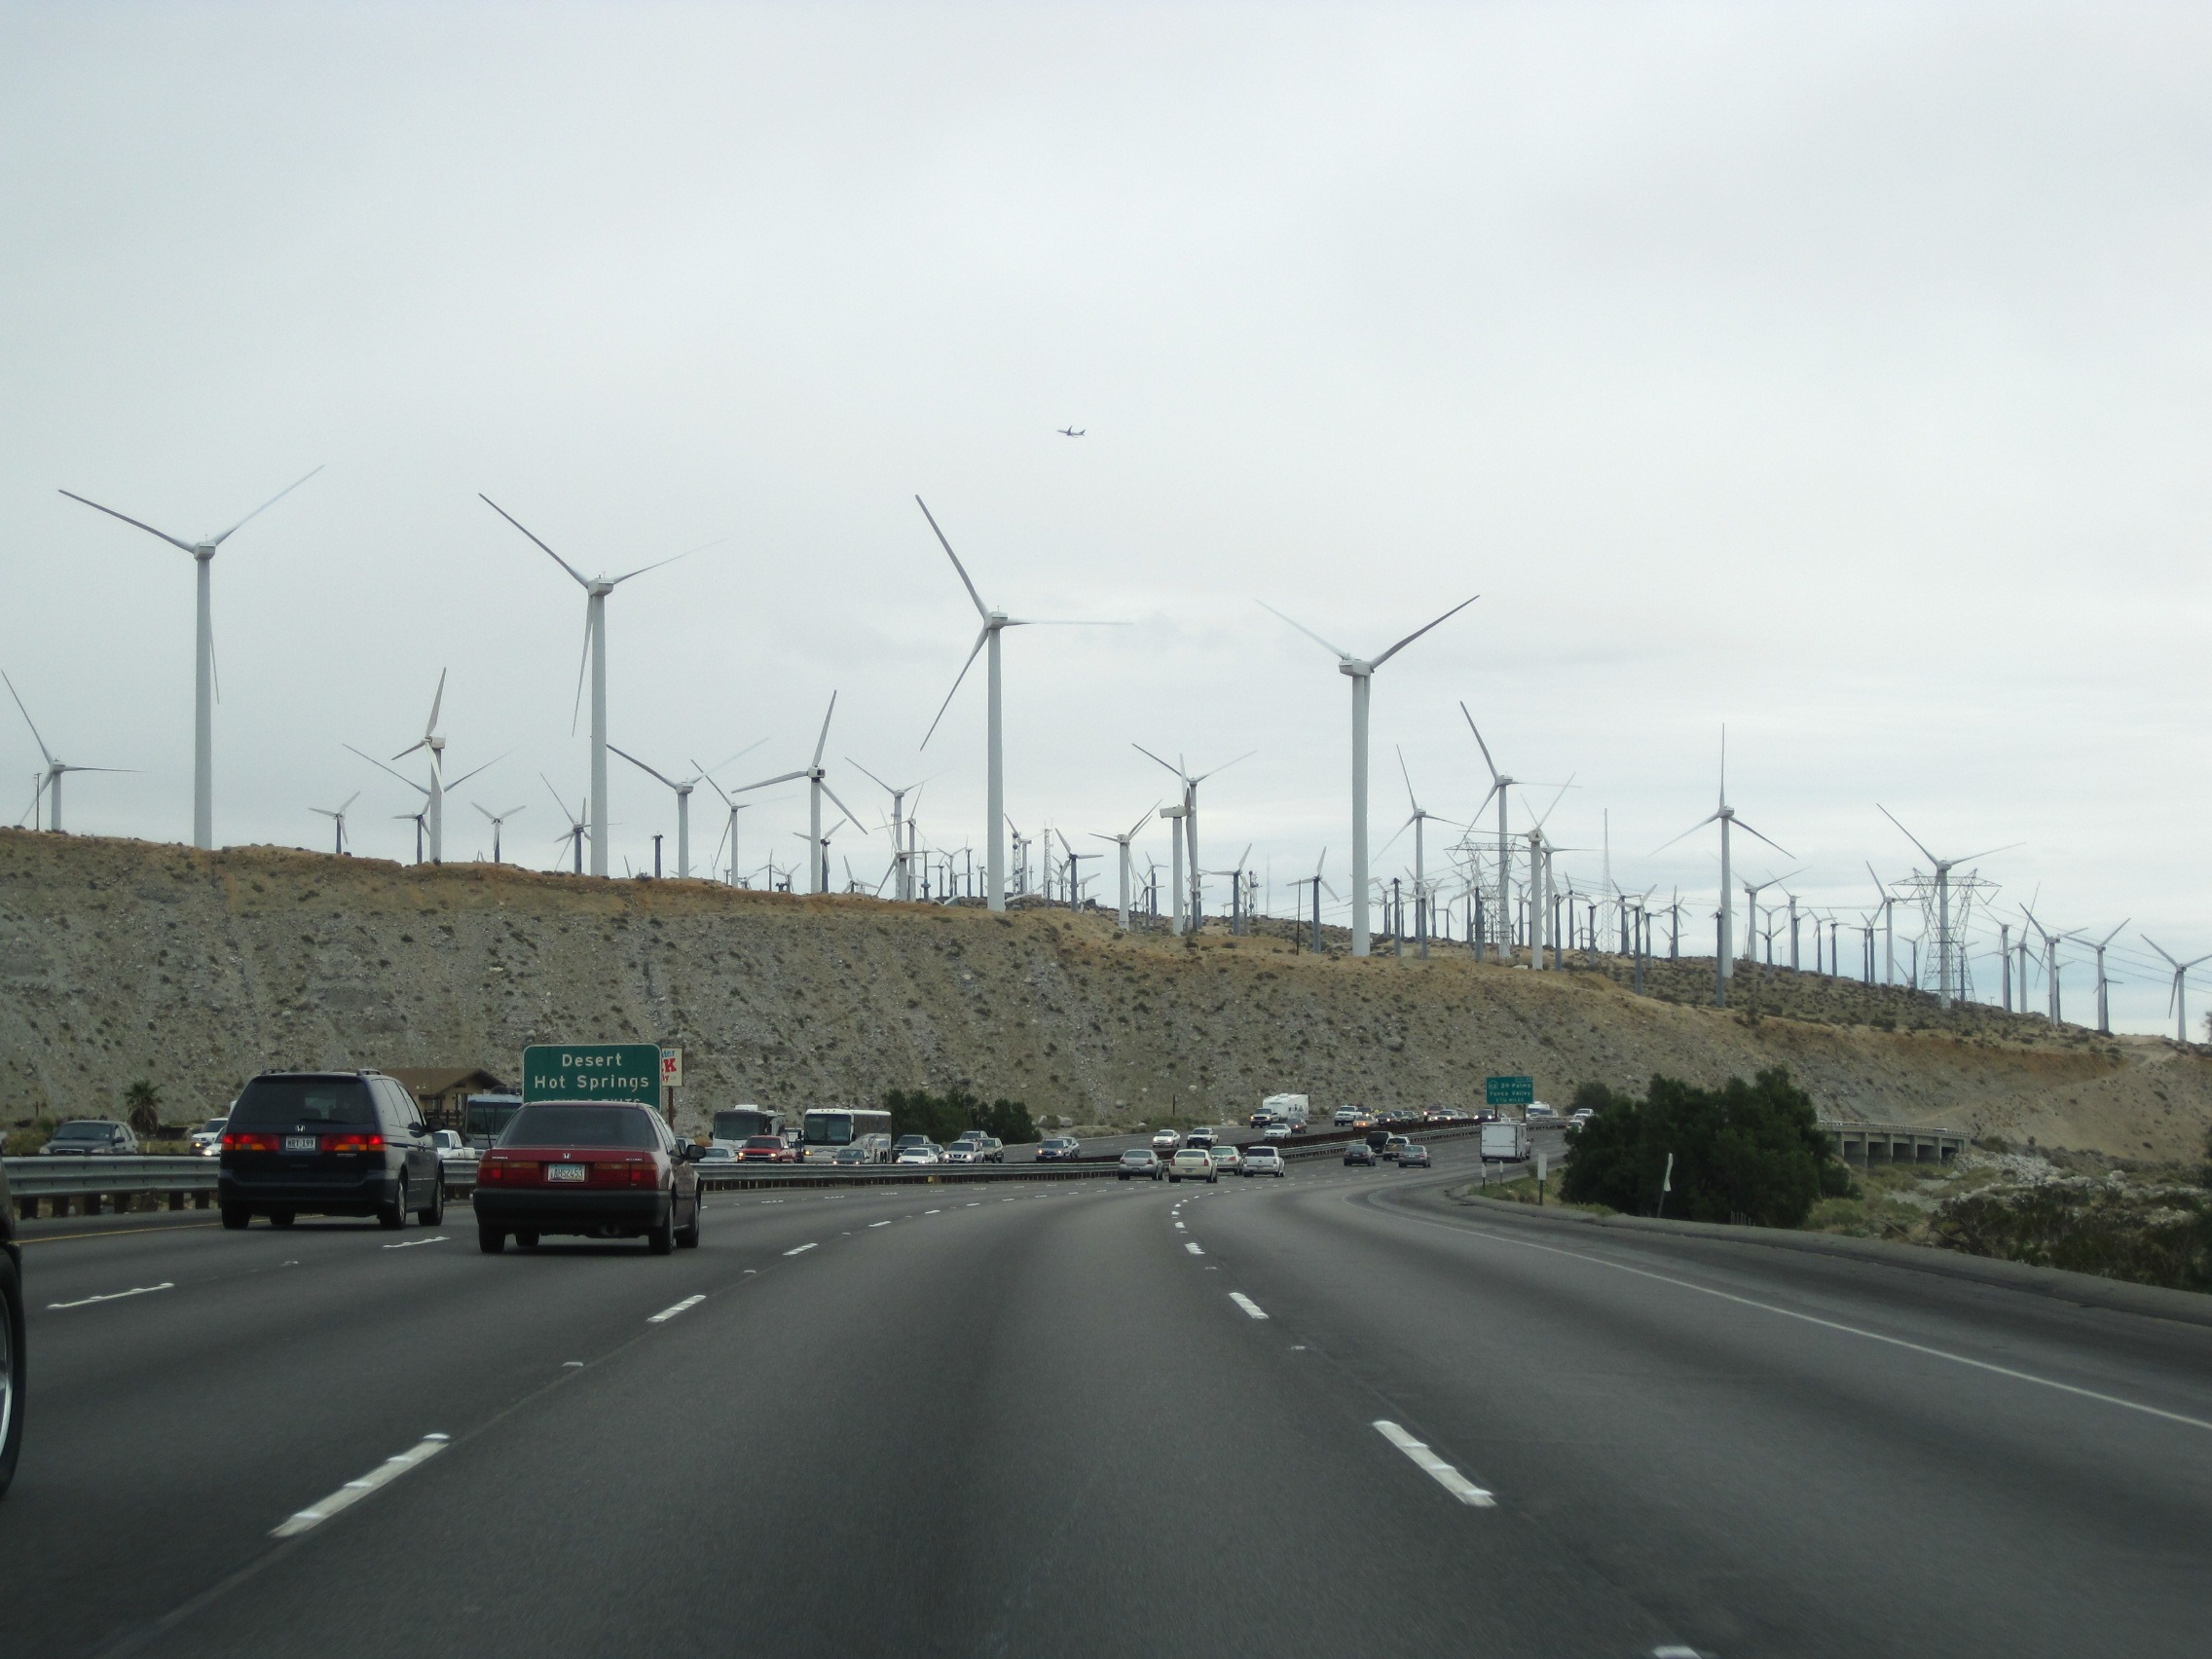
road, traffic, street, highway, driving, asphalt, wind turbine, lane, shoulder, wind power, alternative energy, road trip, infrastructure, road surface, nonbuilding structure, controlled access highway